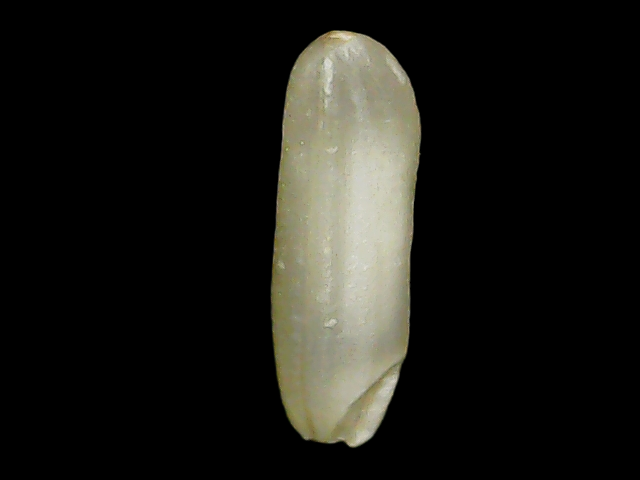
Rice variety: Binadhan21